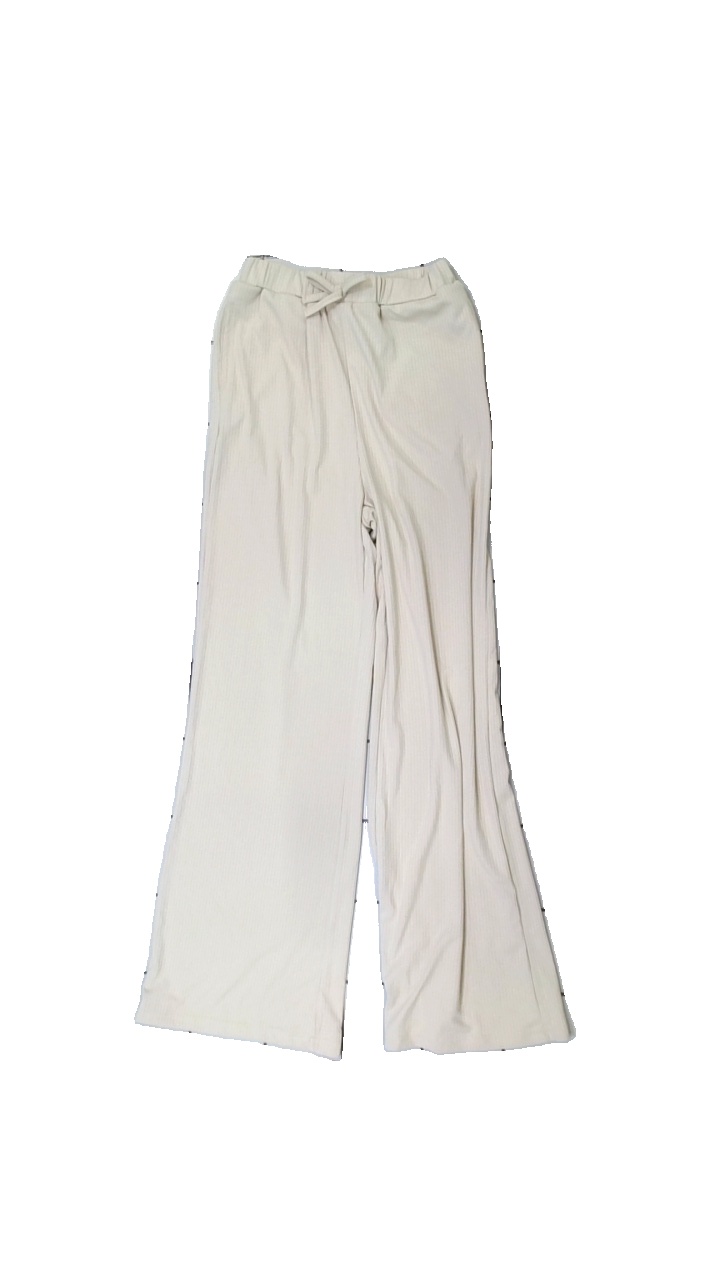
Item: Trousers (Children)
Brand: Shein
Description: Beige ribbed loose trousers
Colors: Beige
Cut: Loose
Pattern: Other
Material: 100% Polyester
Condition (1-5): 5
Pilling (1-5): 5
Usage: Reuse
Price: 50-100